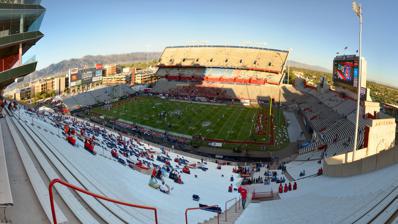
Building: Arizona Stadium
Country: United States of America
Year built: 1928
Outdoor college football stadium in Tucson, Arizona Arizona Stadium Home of the Wildcats View from southwest in October 2011 Tucson Location in the United States Show map of the United States Tucson Location in Arizona Show map of Arizona Address 545 N National Champion Drive Location University of Arizona Tucson, Arizona , U.S. Coordinates 32°13′44″N 110°56′56″W / 32.229°N 110.949°W / 32.229; -110.949 Elevation 2,430 ft (740 m) Public transit Tucson Sun Link at 2nd/Cherry Owner University of Arizona Operator University of Arizona Capacity 50,782 (2019–present) Former capacity : List 53,646 (2018) 55,675 (2014–2017) 56,037 (2013) 51,811 (2012) 56,100 (2011) 57,400 (2007–2010) 56,002 (2000–2006) 56,500 (1999) 57,803 (1994–1998) 56,167 (1991–1993) 56,092 (1989–1990) 55,197 (1988) 51,955 (1986–1987) 51,952 (1984–1985) 55,352 (1983) 57,000 (1975–1981) 40,000 (1965–1974) 25,500 (1961–1964) 26,700 (1953–1960) 22,671 (1950–1952) 17,000 (1947–1949) 11,000 (1938–1946) 8,000 (1934–1937) 7,000 (1928–1933) Record attendance 59,920 (vs. Arizona State ) (November 23, 1996 ) Surface FieldTurf Vortex Core (2022-current) FieldTurf (2013–2021) Natural grass (1928–2012) Construction Broke ground March–April 1929 Opened October 12, 1929 ; 95 years ago ( 1929-10-12 ) Renovated 2013 Expanded 1938, 1947, 1950, 1965, 1976, 1988, 1990, 2011–2013 Construction cost $166,888 ($2.96 million in 2023 ) Architect Roy Place Project manager J. F. Garfield General contractor Orndorff Construction Co. Tenants Arizona Wildcats ( NCAA ) (1929–present) Copper Bowl (NCAA) (1989–1999) Arizona Bowl (NCAA) (2015–present) Website arizonawildcats.com/arizona-stadium Arizona Stadium is an outdoor college football stadium in the southwestern United States , located on the campus of the University of Arizona in Tucson, Arizona . It is the home field of the Arizona Wildcats of the Big 12 Conference . Originally constructed in 1929 to hold 7,000 spectators, the stadium's seating capacity has been expanded numerous times since. As of 2022, the stadium has a total capacity of 50,800. The facility also includes the offices of the Wildcat football program, as well as some non-athletic academic offices, including the Steward Observatory Mirror Lab. History Located in central Tucson , Arizona Stadium has been home to University of Arizona Wildcats football since 1929 . Initially, stadium capacity was 7,000, with the only seating located on the stadium's west side. The first game was a 35–0 shutout of Caltech on October 12. Capacity was increased to 10,000 in 1938 when seats were constructed on the stadium's east side. Four thousand seats were added to both end zones in 1947 . In 1950 , a horseshoe configuration was constructed around the south end zone resulting in the addition of almost 8,700 seats. A multi-level press box and 10,000 seats were added to the west grandstand in 1965 . The east side of the stadium received a second tier, consisting of 17,000 seats, in 1976 , as the Wildcats prepared to leave the WAC for the Pac-8 in 1978 . The Copper Bowl (now the Cactus Bowl ) was a postseason bowl game based in Tucson and held at Arizona Stadium for ten years before moving to Phoenix. It is now played in Tempe at Sun Devil Stadium , home of rival Arizona State . Expansion and renovation In 1981 , the track team stopped using the stadium and the track was removed. Permanent seating was placed at the north end zone in 1988 . Following the 1988 season, a new press box with luxury sky boxes was built. The sky boxes include a 319 loge seats on the first level, 23 luxury suites between the 2nd and 3rd levels, and a media level on the 4th floor. Because the stadium was in place, the sky boxes are built so that the structure is cantilevered out over the western edge of the stadium seats, without actually touching the stadium. Prior to the 1999 season, a new scoreboard with a video monitor was installed. In January 2011, it was announced that a new 5,356-square-foot (498 m 2 ) video board would be installed above the south stands in time for the 2011 season. It is the seventh-largest video screen in college football (sixth-largest if non-college-exclusive stadiums are excluded, as Miami shares Hard Rock Stadium with the Miami Dolphins ). In September 2009, Arizona announced plans for the Lowell-Stevens Football Facility, a $72.3 million north end-zone project with seats and luxury boxes atop a four-story complex housing locker rooms, football offices, a weight training area, a cafeteria for student athletes, the upscale Sands Club, and new concessions and bathrooms. The project broke ground after the conclusion of the 2011 season. Because the north bleachers were torn down and the project wouldn't be finished during the 2012 season, several rows of seats were added to the bottom of the south endzone in mid-2012.  On July 1, 2013, the project was completed and the team officially moved into the new facility. Because the football offices were formerly housed in the McKale Center , more space was made available for Wildcats basketball and other athletic programs. In addition to the Lowell-Stevens Football Facility, the playing surface was changed from natural Bermuda grass to FieldTurf , an infilled synthetic turf. The new surface allows the team to practice on the field during the week when previously it was off limits while the grass recovered between games. Because of the extreme sun and temperatures in Tucson, the athletic department chose Revolution CoolPlay FieldTurf, designed to keep the surface temperatures cooler than with other artificial turf. It uses cork rather than crumb rubber as the top dressing. FieldTurf is used by more than half of the teams in the Pac-12 Conference and by many other schools around the nation. Structure, facilities, and other uses The football field runs in the traditional north–south configuration and the new artificial Field Turf sits at an elevation of 2,430 feet (740 m) above sea level . The ZonaZoo student section takes up 9,000 seats on lower east sideline, making it one of the larger student sections in the Big 12. The west side bleachers are generally reserved for season ticket holders and the visiting team gets a section in the southwest corner. The facility also includes two dormitories, Pinal and Navajo, under the south stands. The Steward Observatory Mirror Lab, a mirror fabrication facility for large telescopes, sits under the east wing. As mentioned above, there are also offices located in the Lowell-Stevens facility housing Football Operations. In May 2013, the university held spring commencement ceremonies in the stadium for the first time since 1972 (they had been held in McKale Center after it opened in 1973).  A reported 25,000 friends and family were in attendance at the ceremony and following light show and fireworks display. Arizona Bowl Main article: Arizona Bowl Since December 2015 , the stadium has hosted the Arizona Bowl. Since its inception, the game has matched the Mountain West and Sun Belt conferences. The inaugural game invited the Nevada Wolf Pack and the Colorado State Rams , both of the Mountain West, as the Sun Belt did not field enough bowl-eligible teams. This was the first time a bowl game featured teams from the same conference since the 1979 Orange Bowl , and Nevada won 28–23. Another notable game occurred in 2017 , when the New Mexico State Aggies broke their 57-year bowl-less streak and defeated the Utah State Aggies in overtime. Concerts The stadium has been the site of several concerts, including Fleetwood Mac in 1977 and a Jay-Z concert with Kelly Clarkson in 2009. Date Artist Opening act(s) Tour / Concert name Attendance Revenue Notes August 27, 1977 Fleetwood Mac — Rumours Tour — — April 29, 2009 Kelly Clarkson — All I Ever Wanted Summer Fair Tour — — This concert was a part of "Last Smash Platinum Bash" In film In 1983, the stadium's parking lot, located on the northeast end of the facility, was one of several filming locations for the 20th Century Fox comedy Revenge of the Nerds . The film's Adams College Greek Games sequence was shot in the space on Cherry Avenue between East 4th Street and East University Boulevard. In the 1970 film C. C. & Company with Joe Namath and Ann-Margaret, the stadium track was used for the finale motorcycle race. Gallery Arizona Stadium, looking towards the east side and the Mirror Lab 2009 The east side of the stadium, with ZonaZoo, the official student seating section, closest to the field. Arizona Stadium's former scoreboard, torn down after the 2011–2012 season Arizona Stadium at the start of a football game The scoreboard and video display at the south end of Arizona Stadium, as installed for the 2011 season Exterior view Attendance records Arizona Stadium Football Attendance Records Attendance records Rank Date Time Opponent Result Attendance 1 November 23, 1996 4:30 pm Arizona State L 14–56 59,920 2 October 24, 1994 12:30 pm UCLA W 34–24 58,817 3 November 25, 1994 4:00 pm Arizona State W 28–27 58,810 4 September 23, 2006 5:00 pm USC L 3–20 58,801 5 October 10, 1998 7:15 pm UCLA L 28–52 58,738 6 December 6, 2008 6:00 pm Arizona State W 31–10 58,704 7 November 27, 1982 7:00 pm Arizona State W 28–18 58,515 8 November 7, 1992 1:30 pm Washington W 16–3 58,510 9 September 23, 1995 7:00 pm USC L 10–31 58,503 10 October 21, 1995 7:00 pm Washington L 17–31 58,471 Largest Crowds vs. Pac-10/12 Rank Date Time Result Attendance Arizona State November 23, 1996 4:30 pm L 14–56 59,920 Cal November 5, 1994 4:00 pm W 13–6 58,374 Colorado November 8, 2014 6:00 pm W 38–20 50,177 Oregon November 21, 2009 6:00 pm L 41–44 OT 57,813 Oregon State October 21, 2006 4:00 pm L 10–17 57,113 Stanford October 16, 1993 7:00 pm W 27–24 57,793 UCLA October 24, 1994 12:30 pm W 34–24 58,817 USC September 23, 2006 5:00 pm L 3–20 58,801 Utah September 11, 2004 7:00 pm L 6–23 52,790 Washington November 7, 1992 1:30 pm W 16–3 58,510 Washington State October 27, 1990 7:00 pm W 42–34 55,520 See also List of NCAA Division I FBS football stadiums List of American football stadiums by capacity Lists of stadiums References